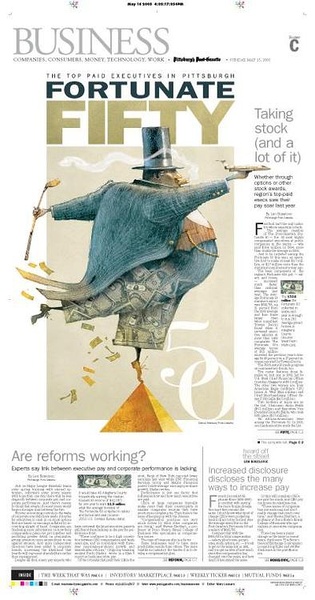
Label: paper